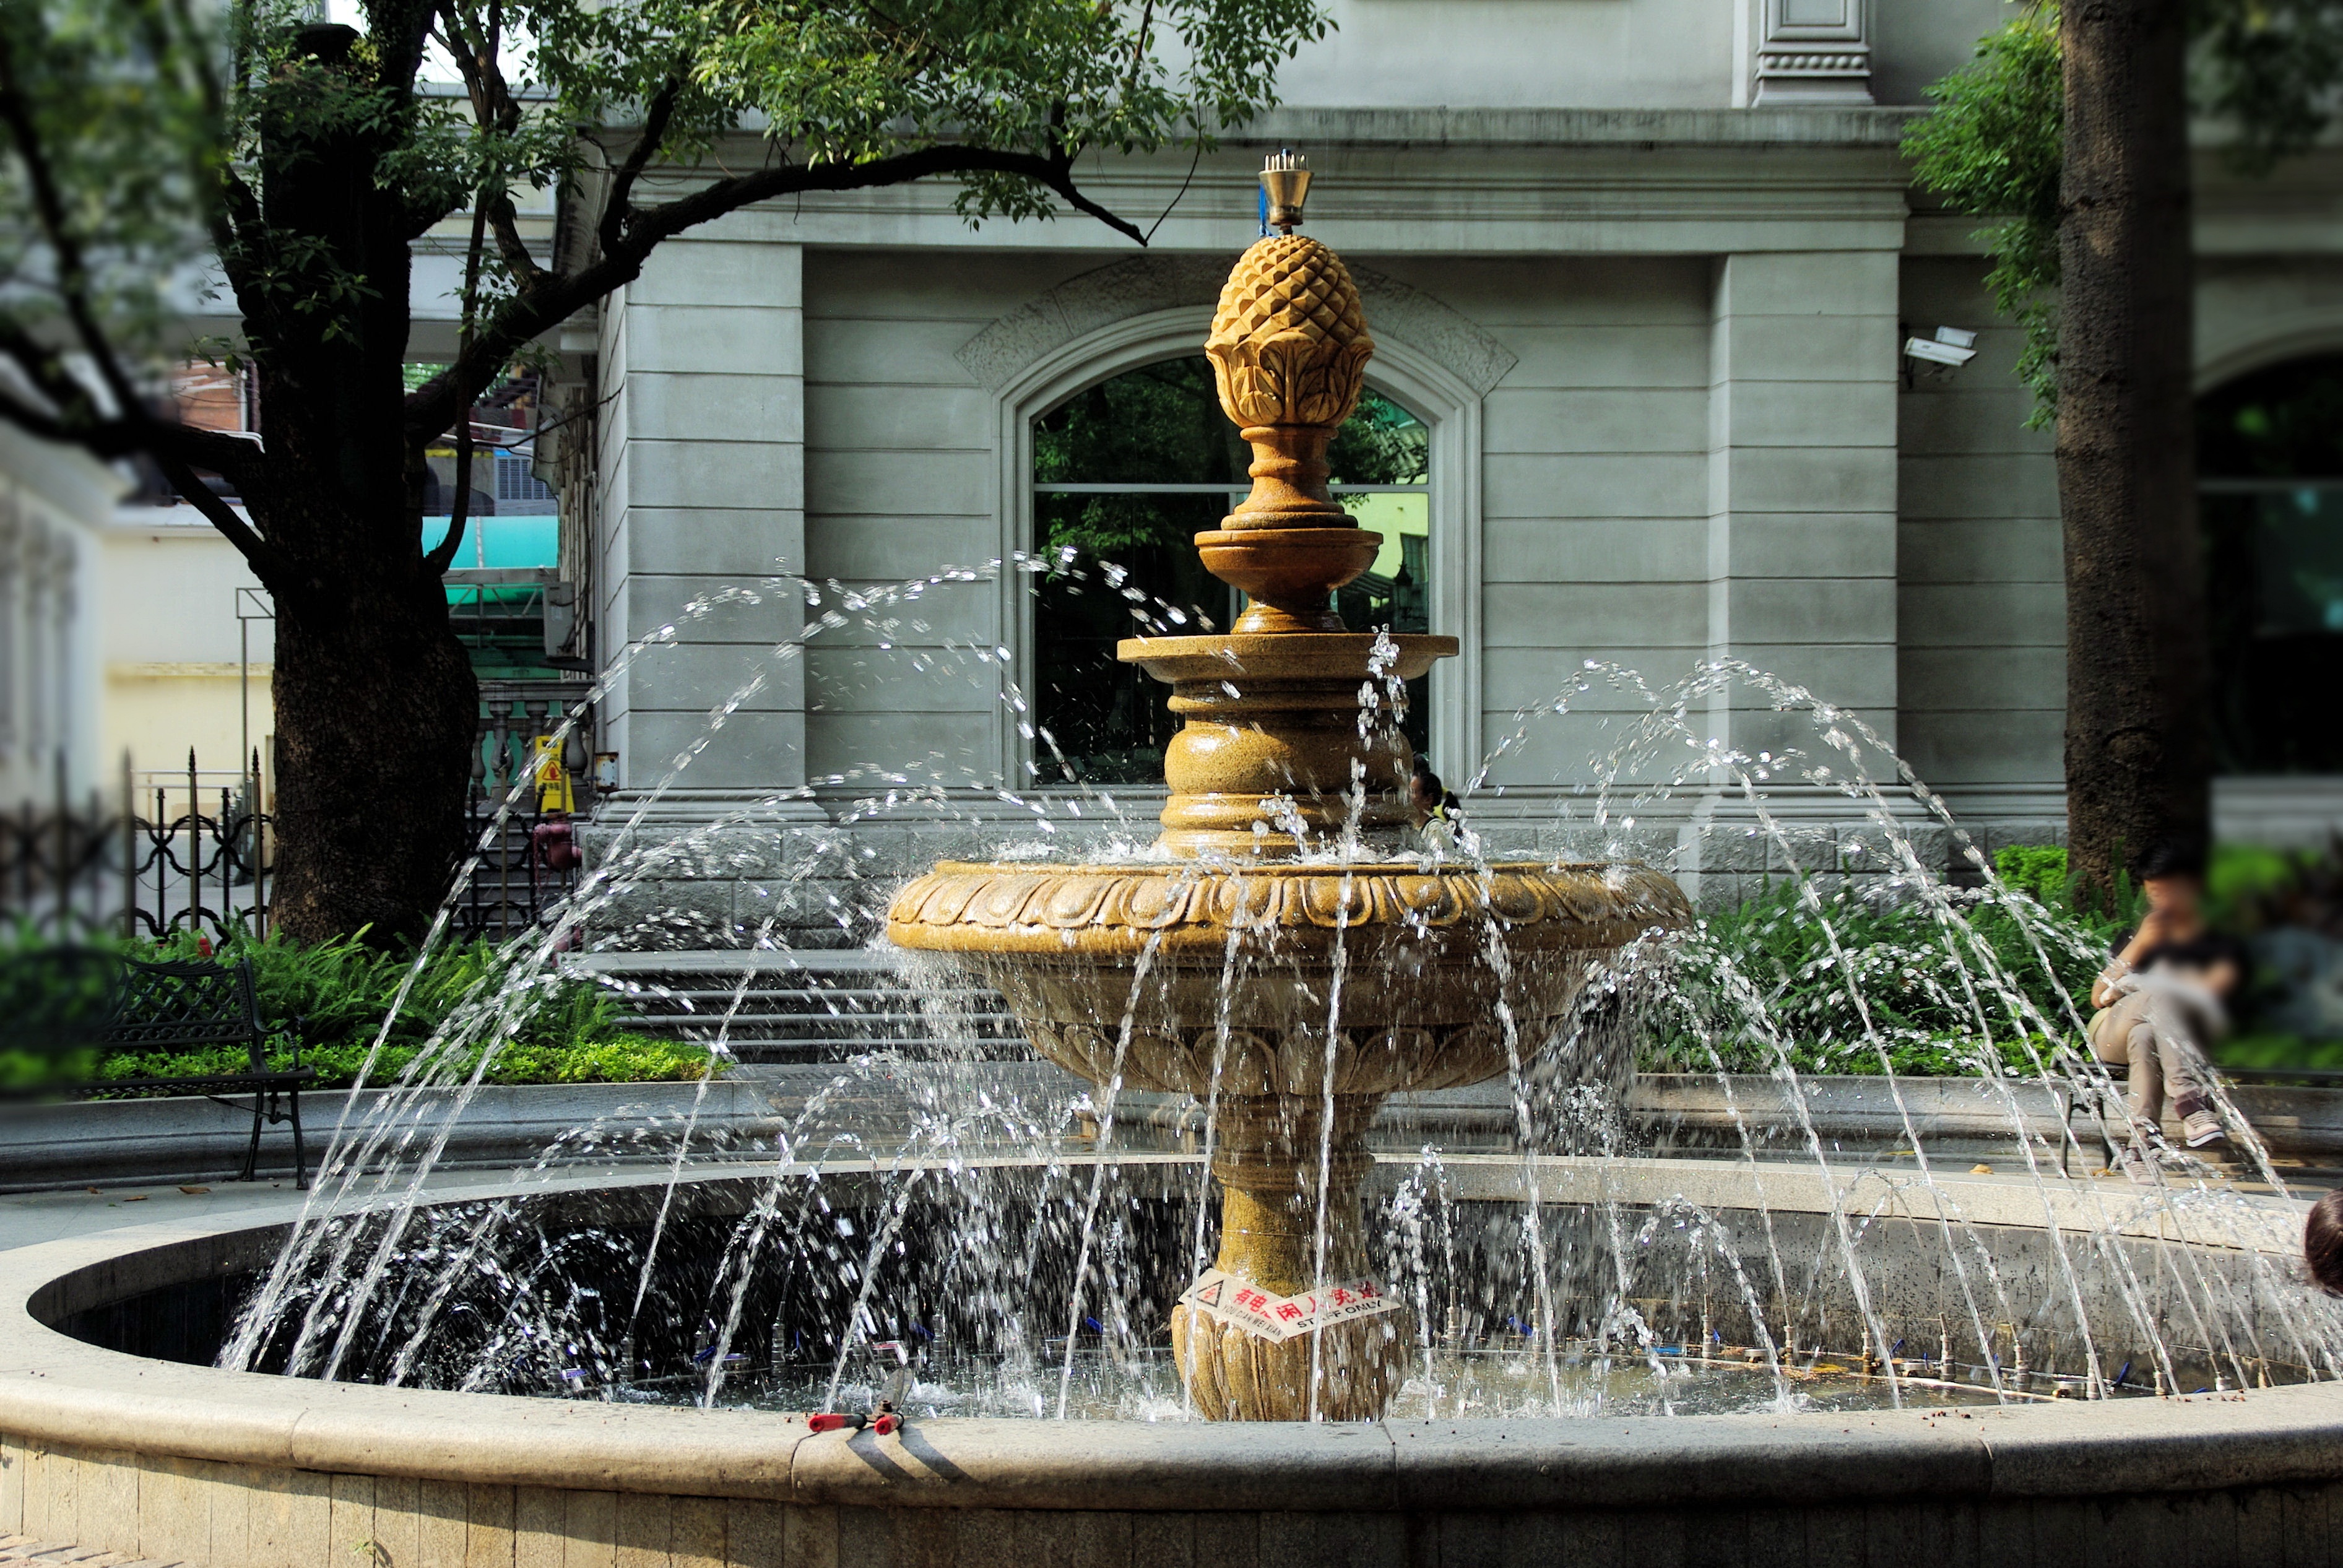
flower, monument, statue, sculpture, fountain, china, guangdong, water feature, shamian island, french concession